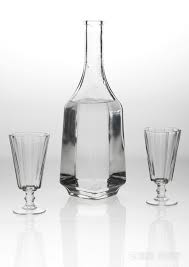
Waste category: glass